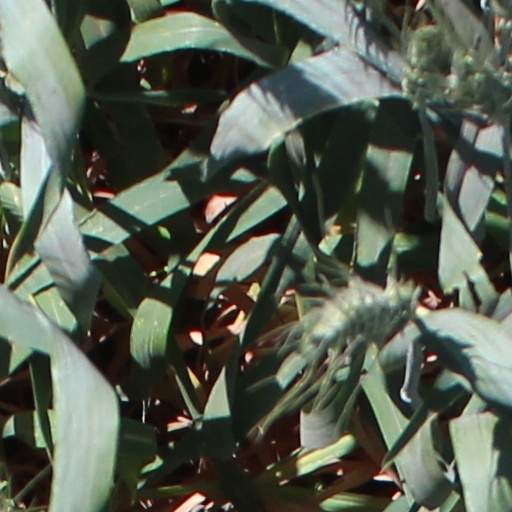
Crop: wheat